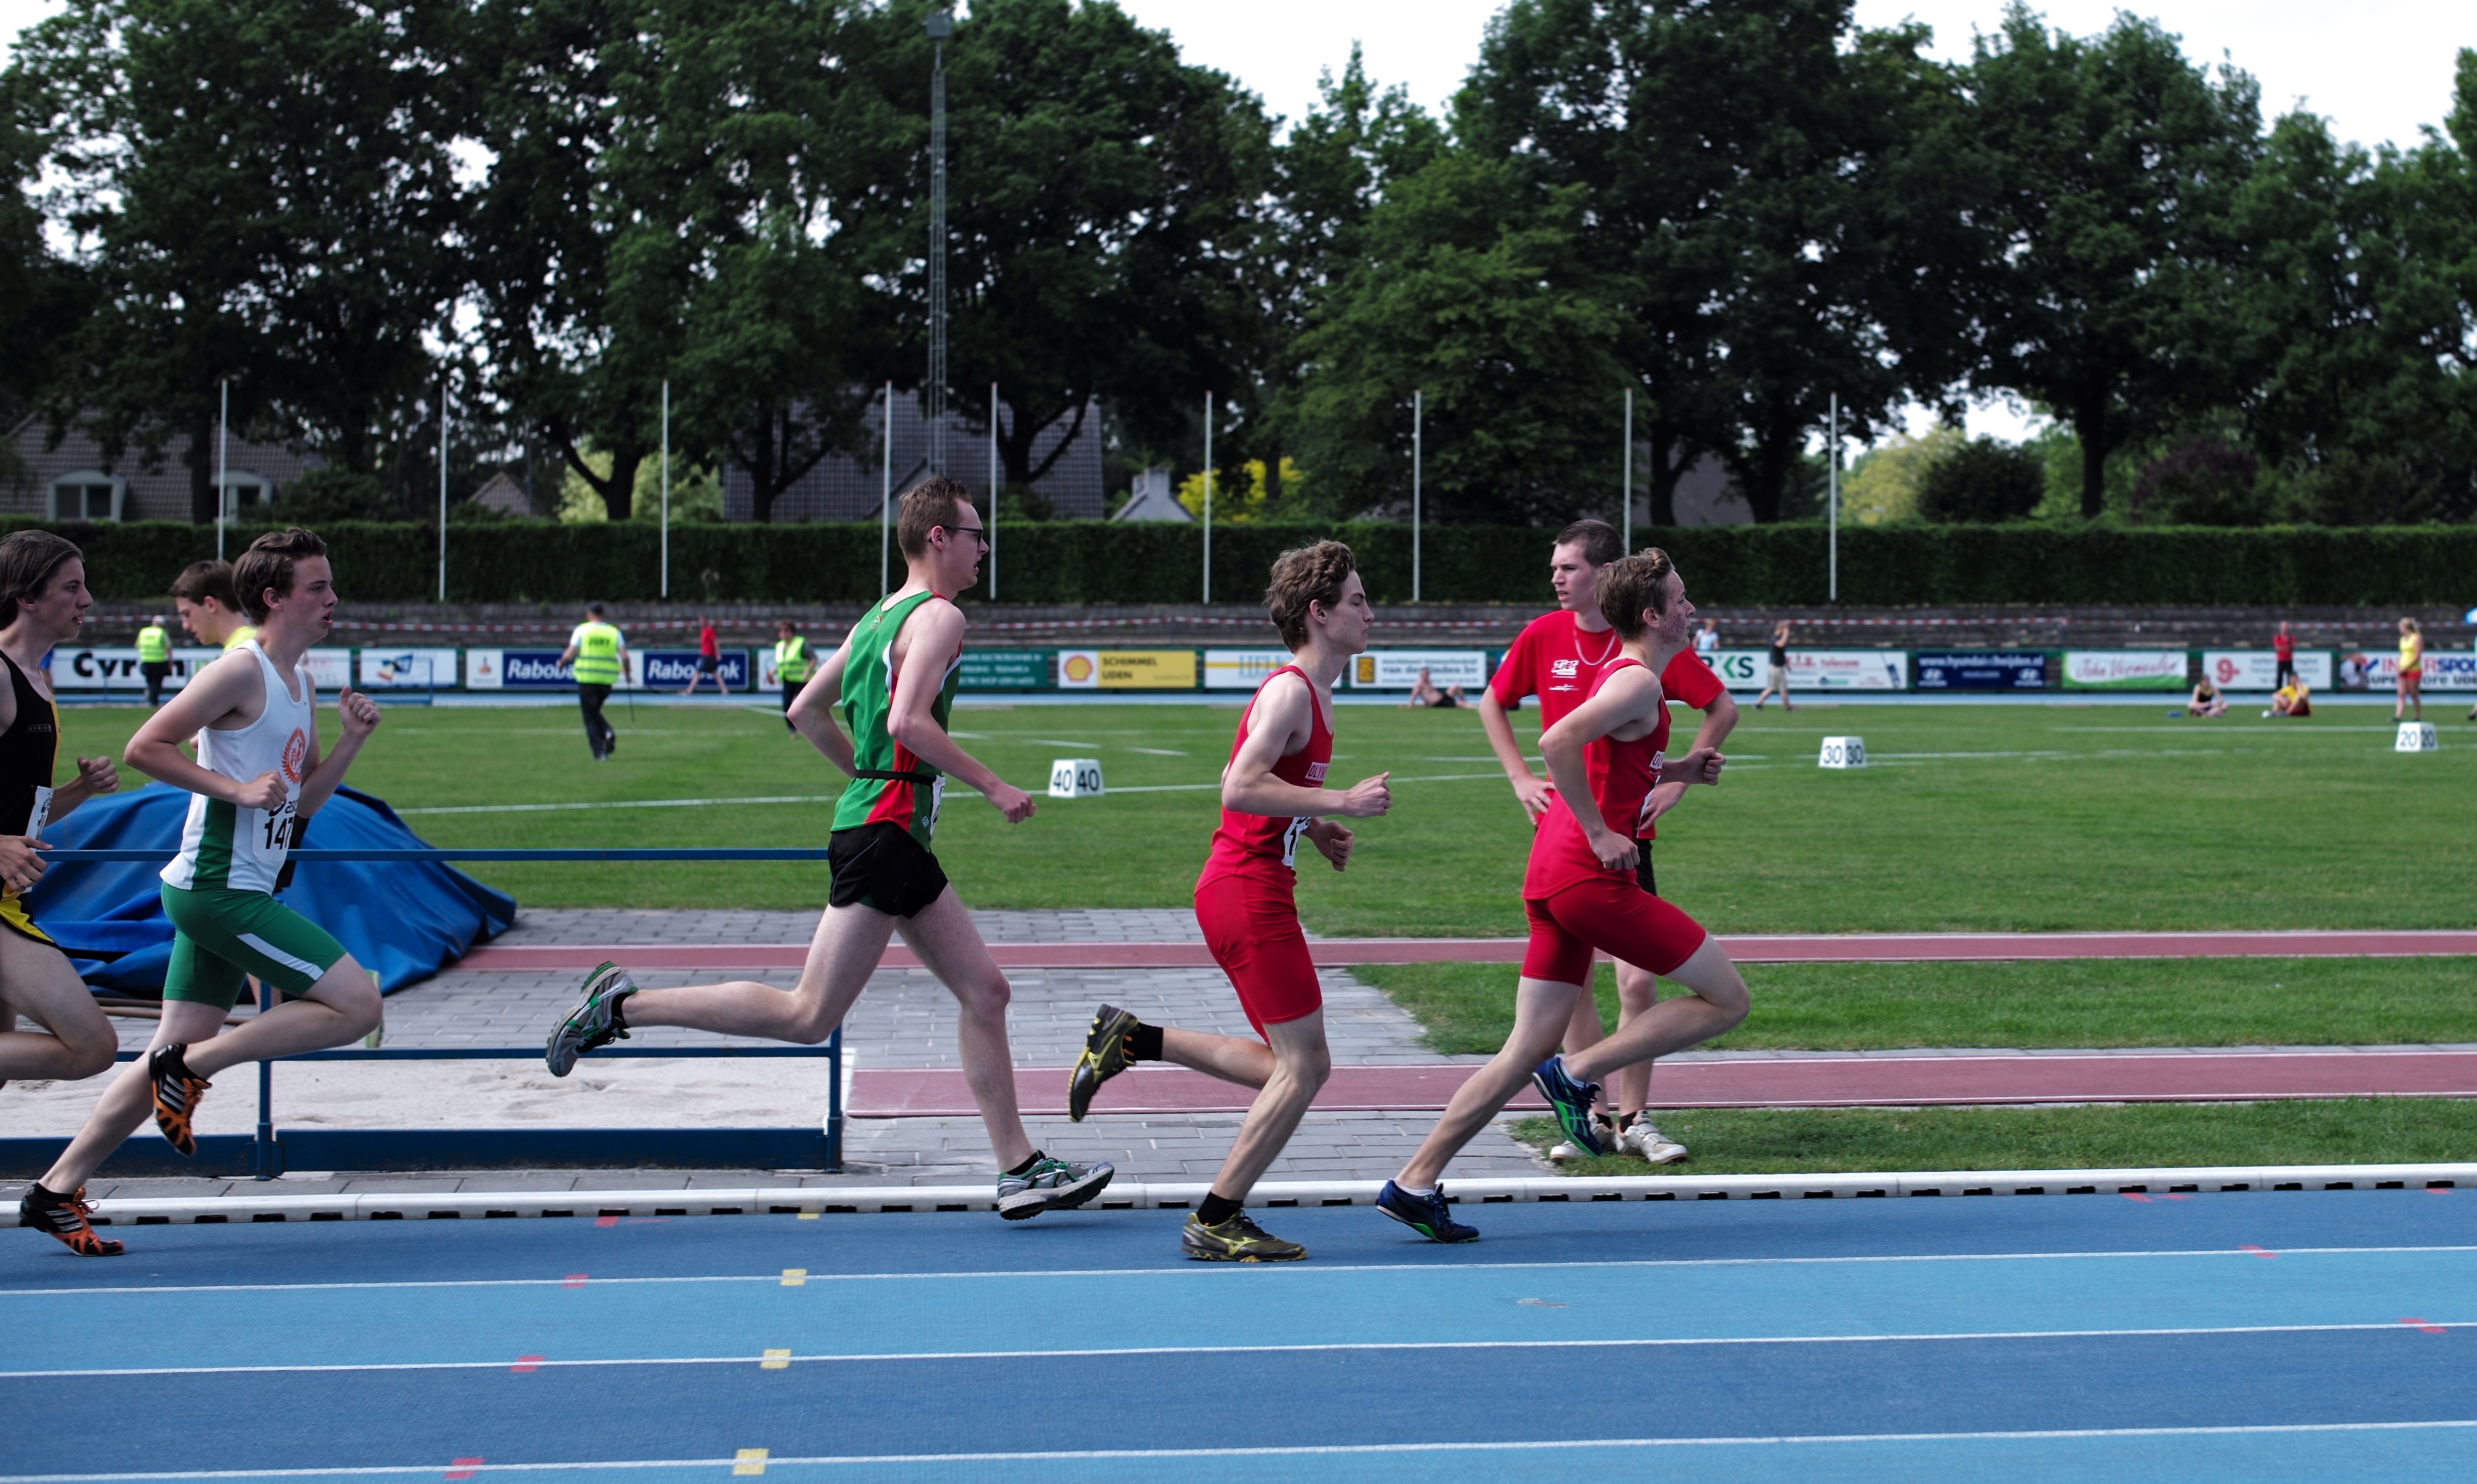
sport, running, run, jumping, athletic, club, runner, race, competition, tip, holland, netherlands, m, f14, sports, dutch, 50, leica, 240, summilux, athletics, meet, sprint, uden, physical exercise, human action, track and field athletics, middle distance running